Vladimir Menshov

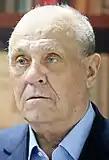
Menshov in 2018

Vladimir Valentinovich Menshov (17 September 1939 – 5 July 2021) was a Soviet and Russian actor and film director. He was noted for depicting the Russian everyman and working class life in his films. Although Menshov mostly worked as an actor, he is better known for the films he directed, especially for the 1979 melodrama "Moscow Does Not Believe in Tears", which won the Academy Award for Best Foreign Language Film. Actress Vera Alentova, who starred in the film, is the mother of Vladimir Menshov's daughter Yuliya Menshova.